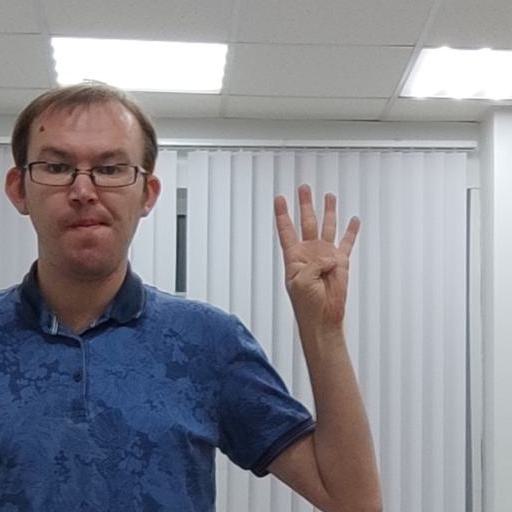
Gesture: four